Cosmic Birth

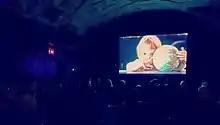
The film had its US premiere at the Explorers Club in New York City on November 15, 2019.

The film was released simultaneously in cinemas and on RÚV, the National TV of Iceland, on July 20, 2019, in celebration of the 50th anniversary of Apollo 11's first landing on the Moon. An event commemorating the historic significance of Apollo 11 took place in the documentary cinema in Reykjavík before the premiere of the film. No admission fee was charged in cinemas in Iceland but guests had to book their tickets in advance. The writers and producers of the film consider it Iceland's contribution to celebrating ""humanities greatest achievement, going to another world"". From October 2019, the film will screen at selected cinemas in Europe and in the US.